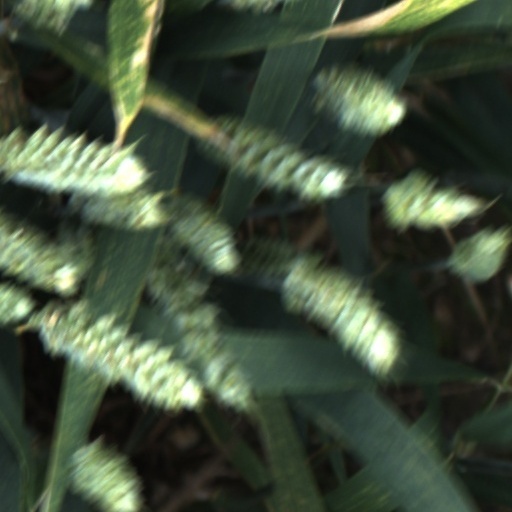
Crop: wheat